SIAI S.51

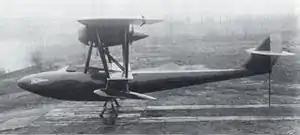

The SIAI S.51, Savoia Marchetti S.51 or Savoia S.51 was an Italian racing flying boat built by SIAI for the 1922 Schneider Trophy race.